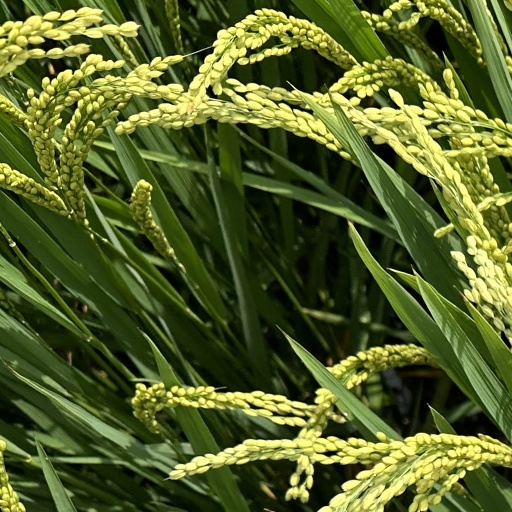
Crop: rice